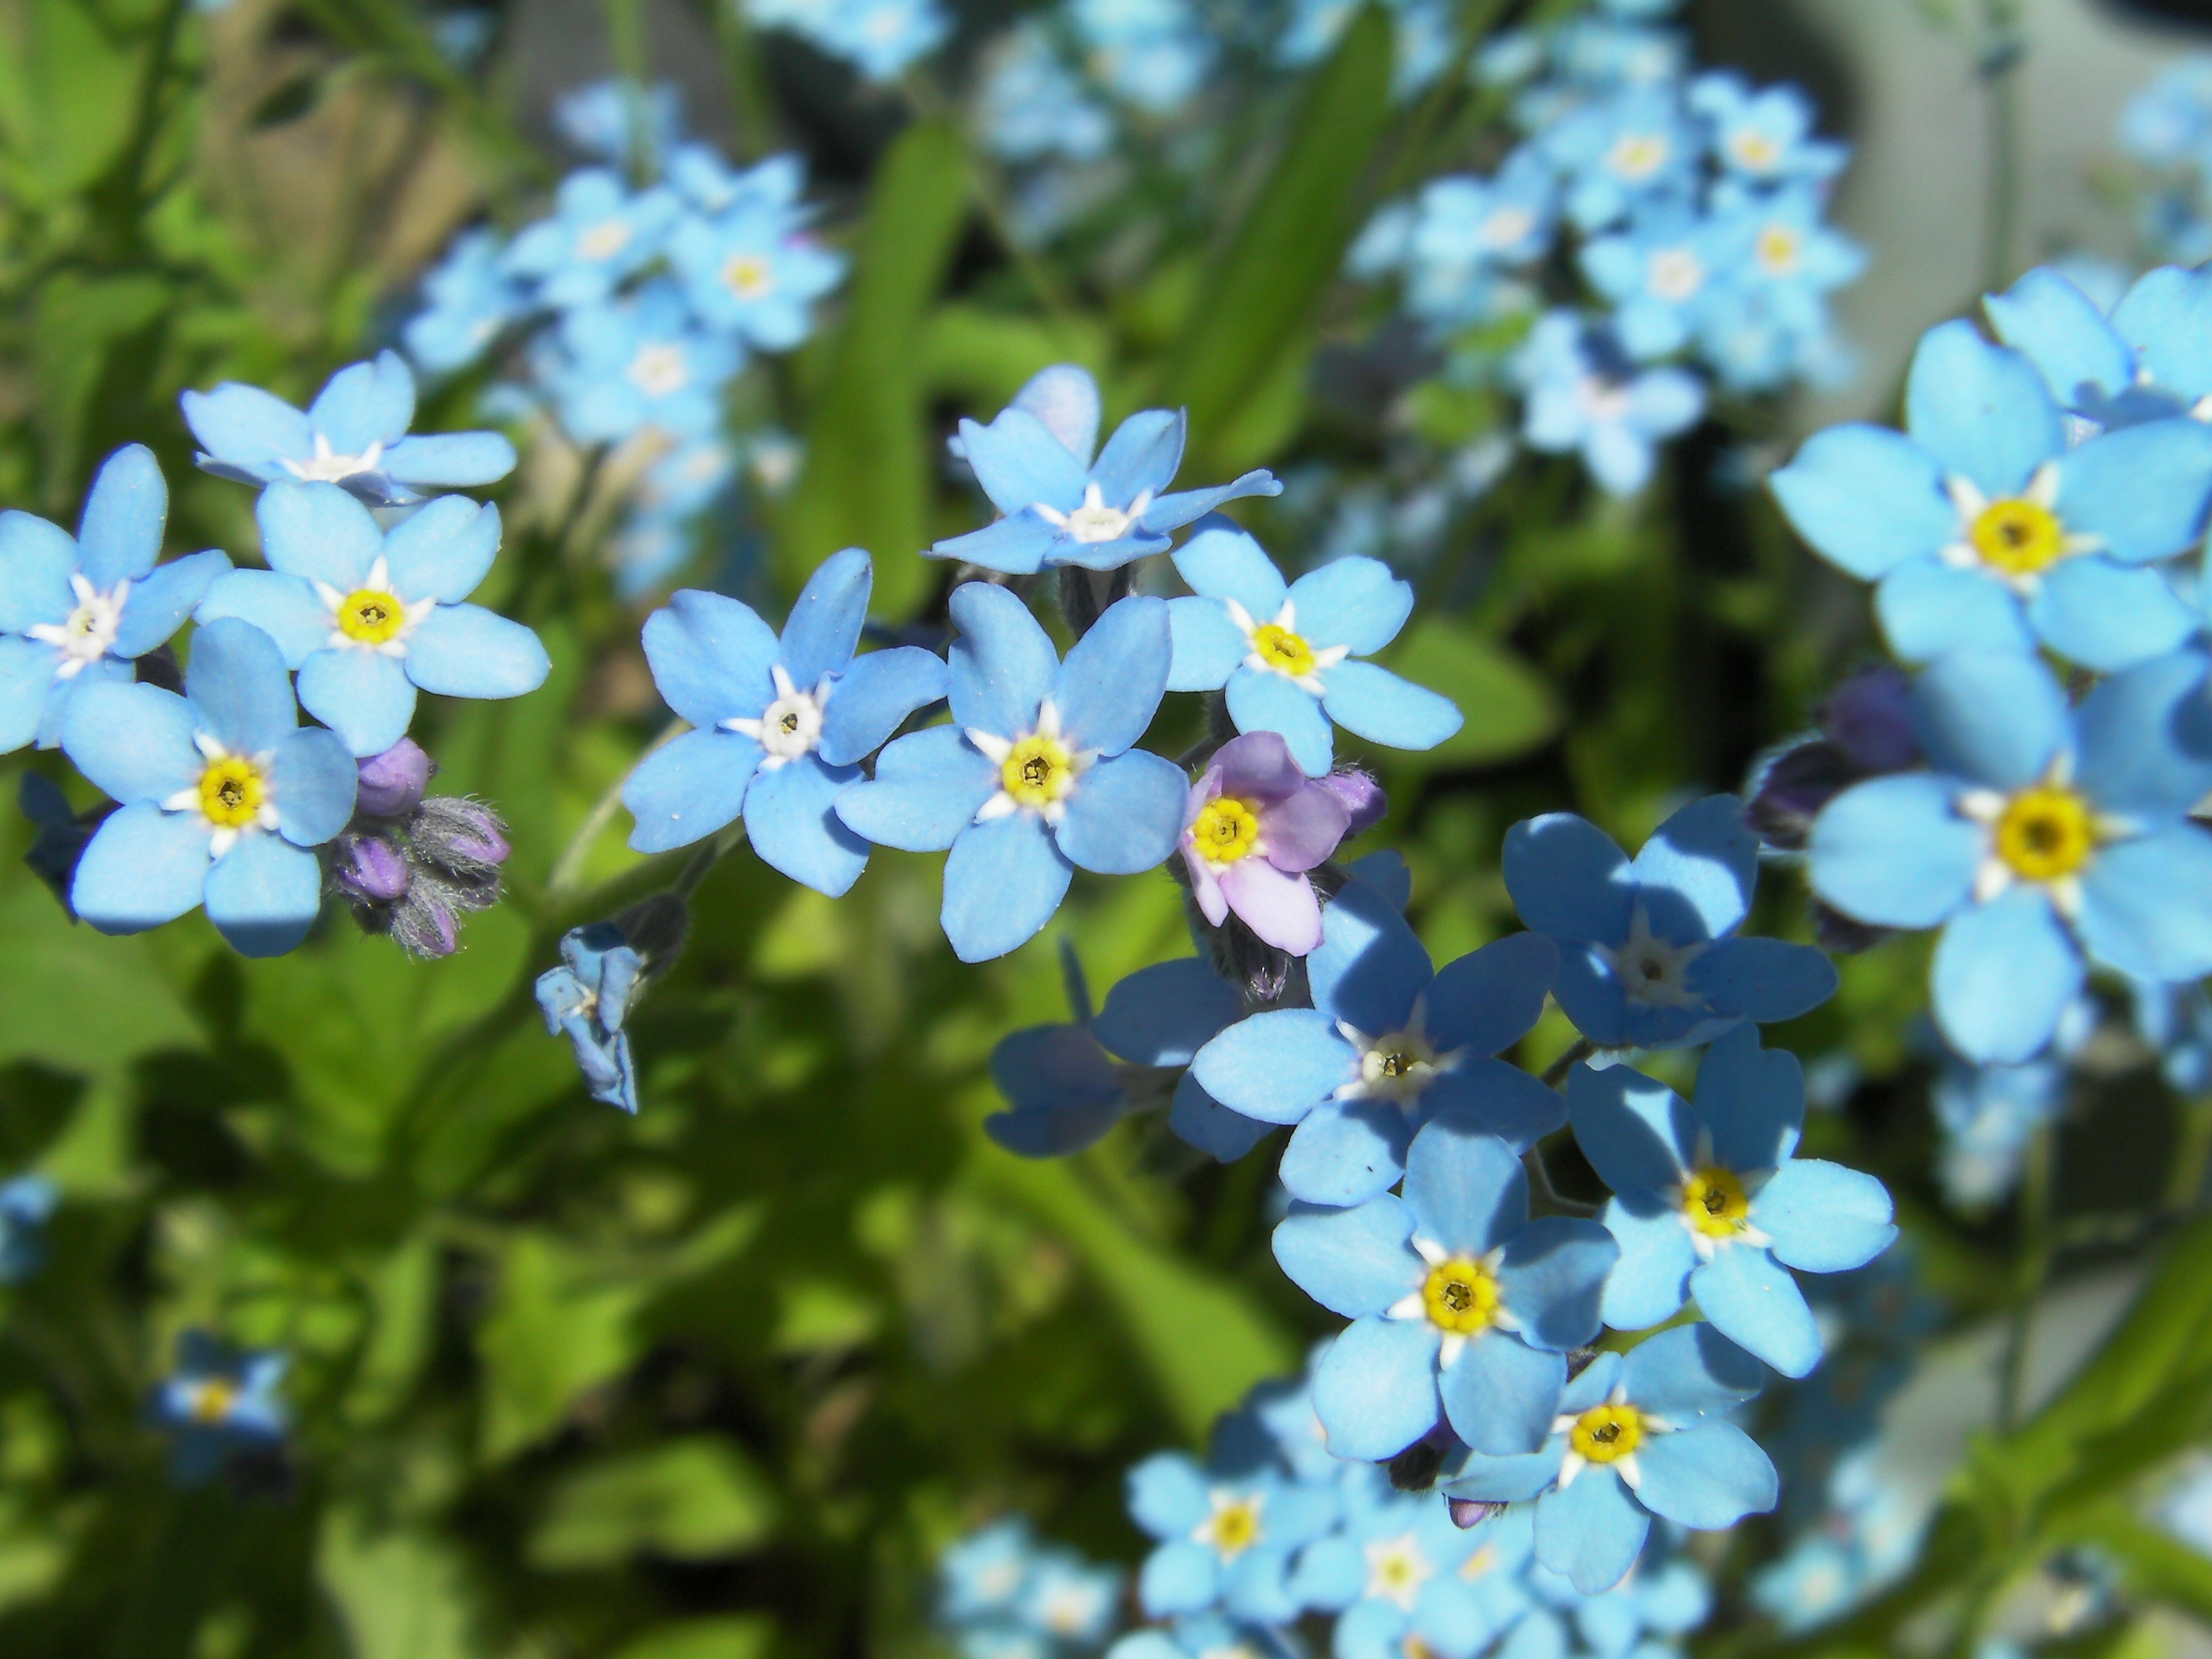
nature, blossom, plant, flower, bloom, spring, botany, blooming, blue, flora, plants, wildflower, forget me not, outdoors, myosotis, flowering plant, borage family, land plant, blue stickseed, hackelia micrantha